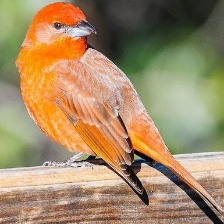
Species: HEPATIC TANAGER
Scientific name: PIRANGA FLAVA